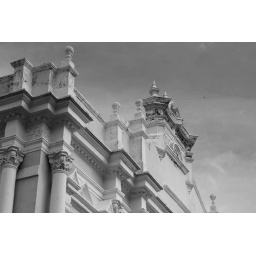
Another old colonial building in Georgetown. The black and white brings out the square and rigid lines.